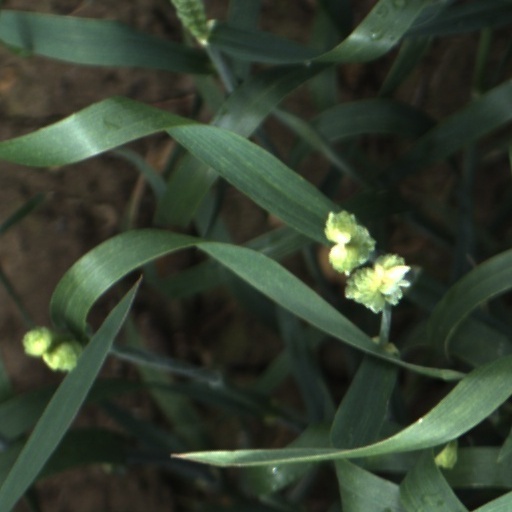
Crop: wheat